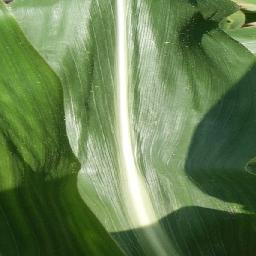
Label: Corn___healthy